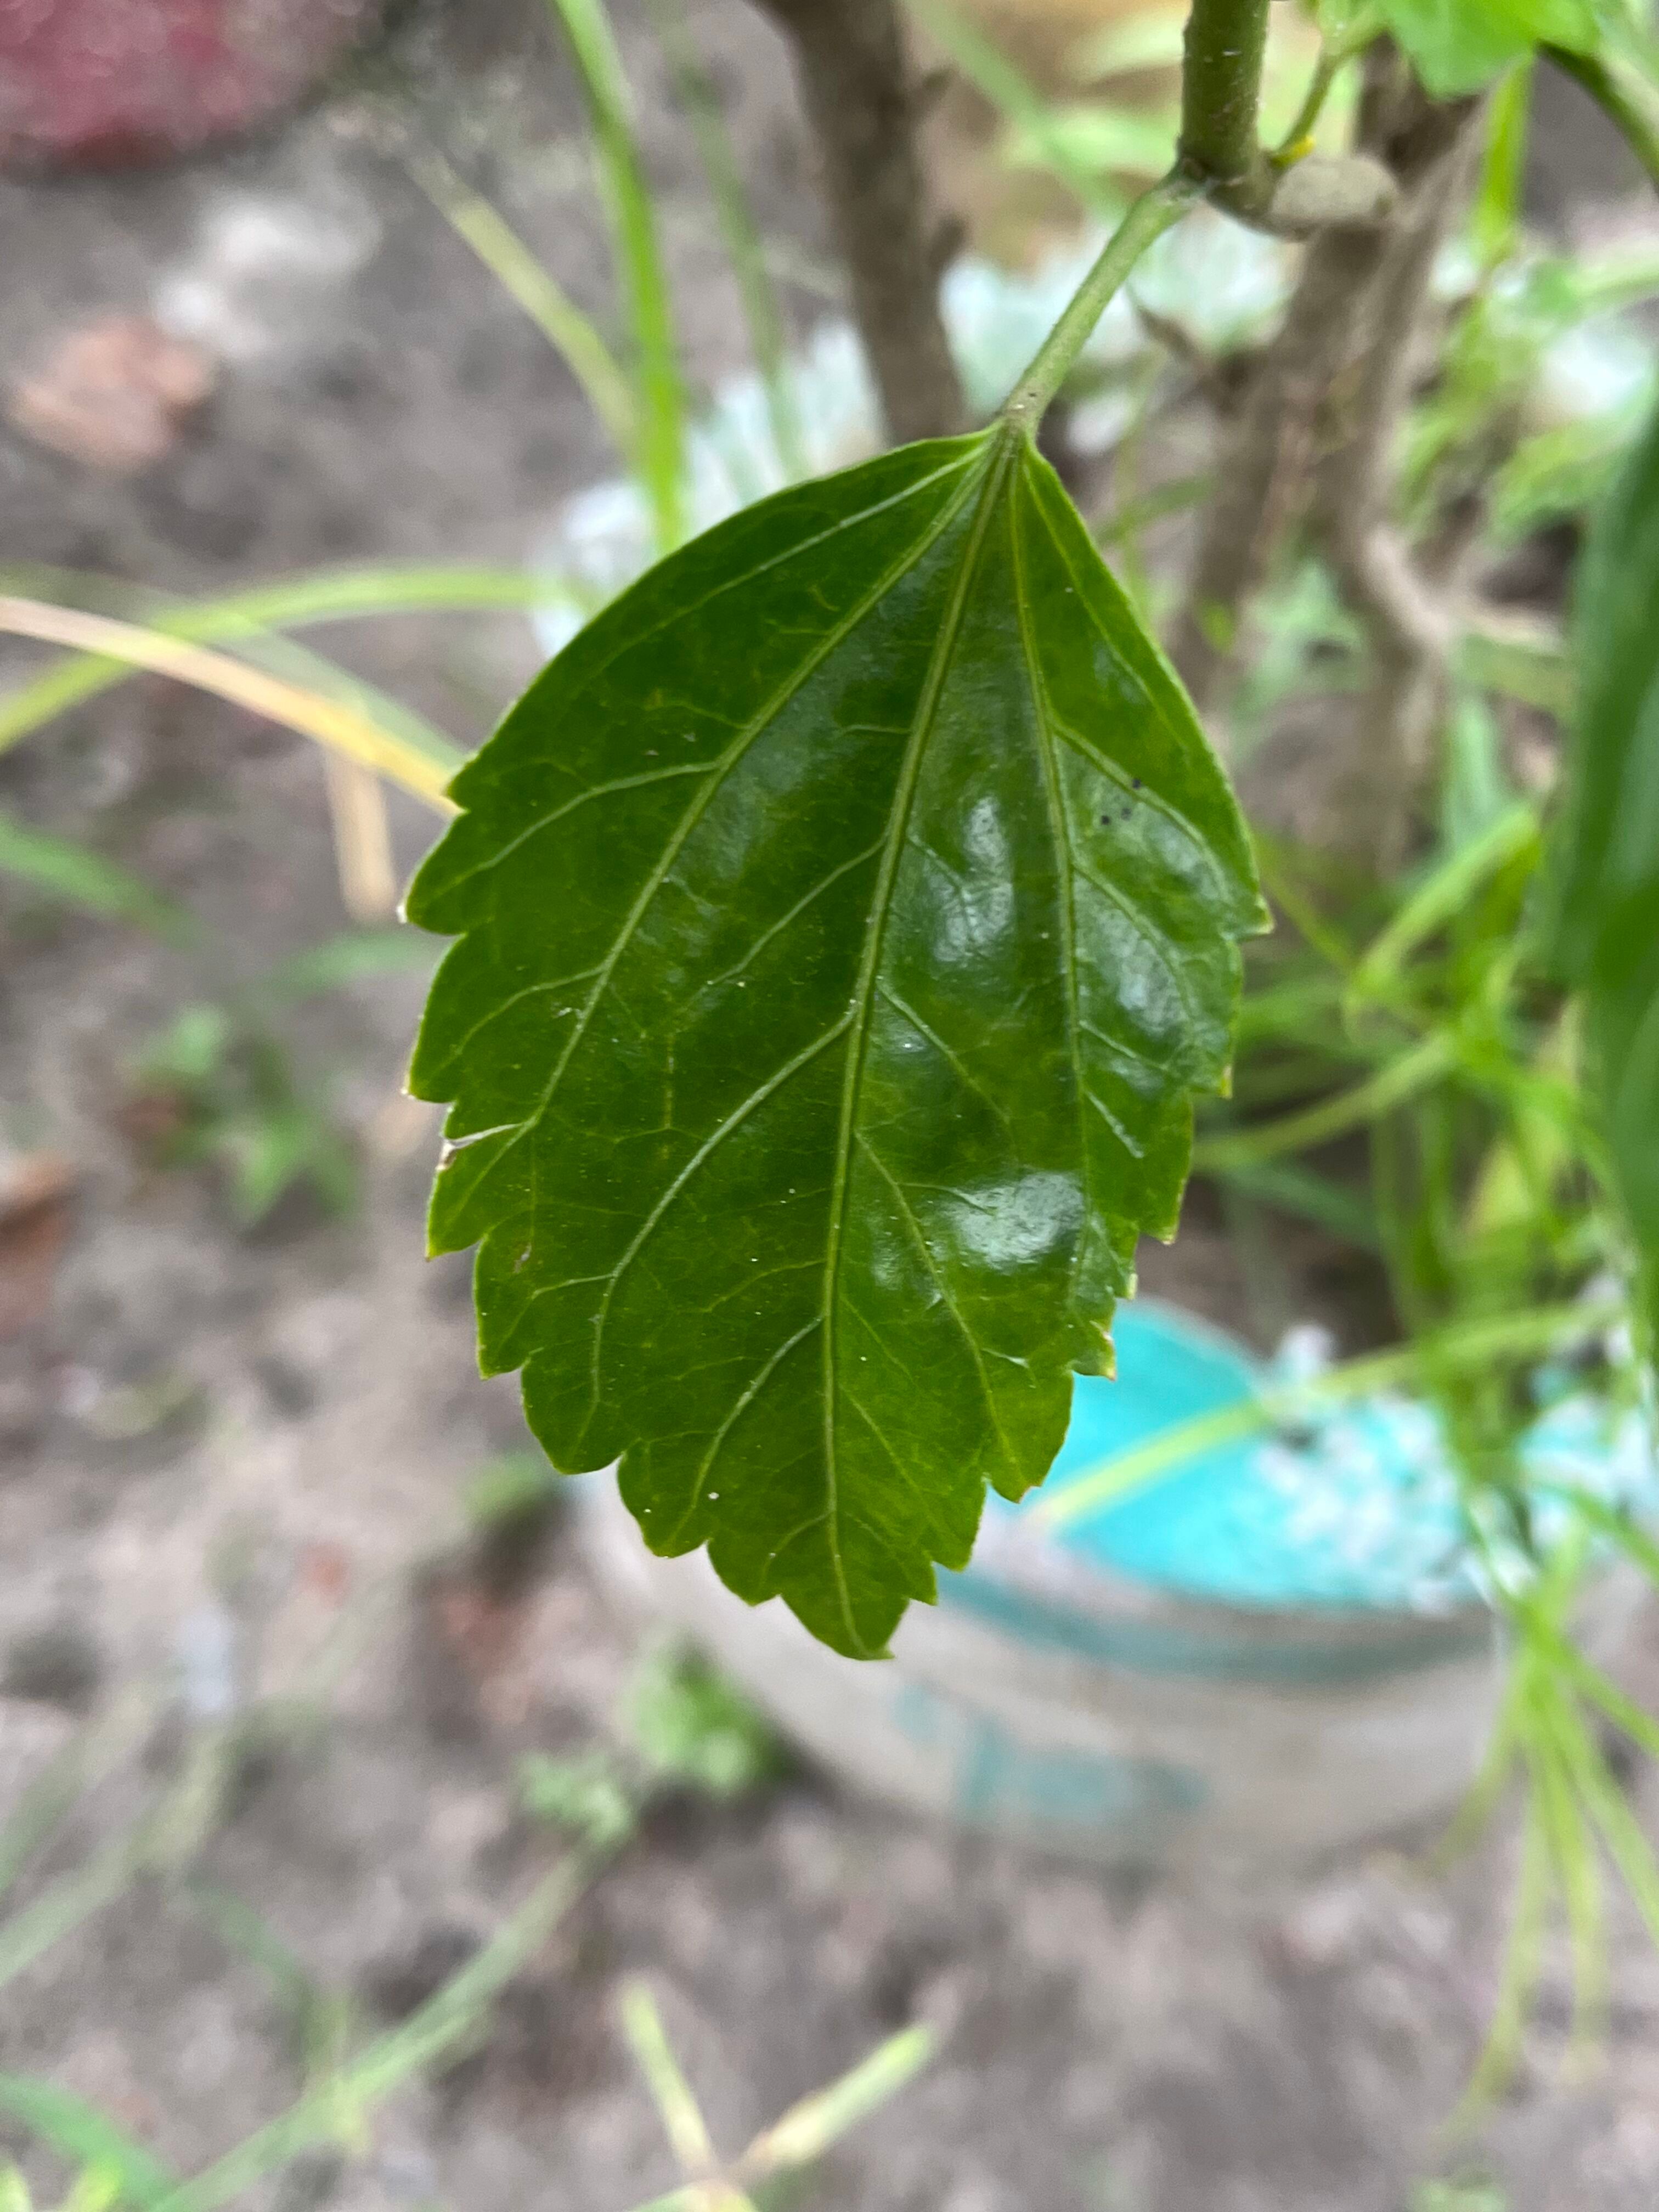
Plant species: hibiscus-rosa-sinensis